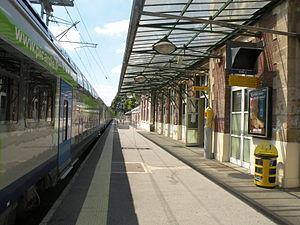
quai de la gare de beauvais, oise france
La gare de Beauvais est une gare ferroviaire française de la ligne d'Épinay - Villetaneuse au Tréport - Mers, située à 400 m du centre-ville de Beauvais, préfecture du département de l'Oise, en région Hauts-de-France.